2012 Formula Nippon Championship

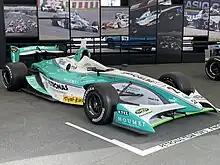
Car of 2012 champion Kazuki Nakajima, pictured in 2022

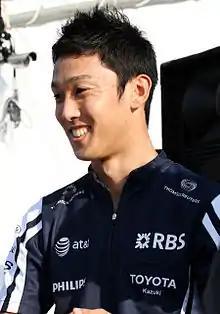
Kazuki Nakajima, the 2012 Formula Nippon champion.

The 2012 Formula Nippon Championship was the fortieth season of the premier Japanese open-wheel motor racing series. The series for Formula Nippon racing cars was contested over seven rounds with a non-championship final round at Fuji Speedway as part of the JAF Grand Prix. The two-time Le Mans winner André Lotterer was the defending champion.